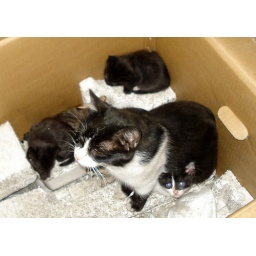
Mum cat with her litter of kittens in the basement of the BBC house in Kabul.